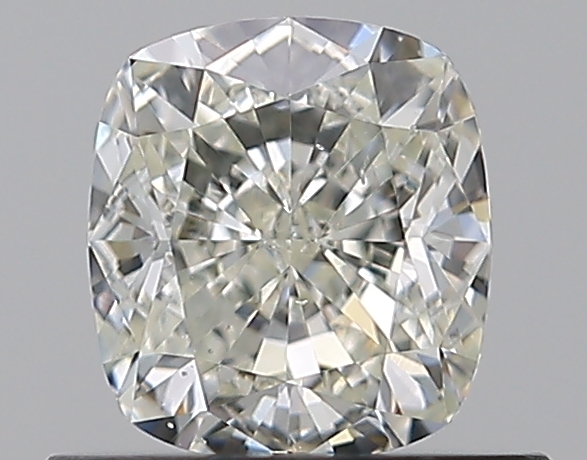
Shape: cushion
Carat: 0.7
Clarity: SI1
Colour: J
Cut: EX
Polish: EX
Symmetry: EX
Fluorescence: ST
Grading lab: GIA
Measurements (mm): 5.28 x 4.76 x 3.26